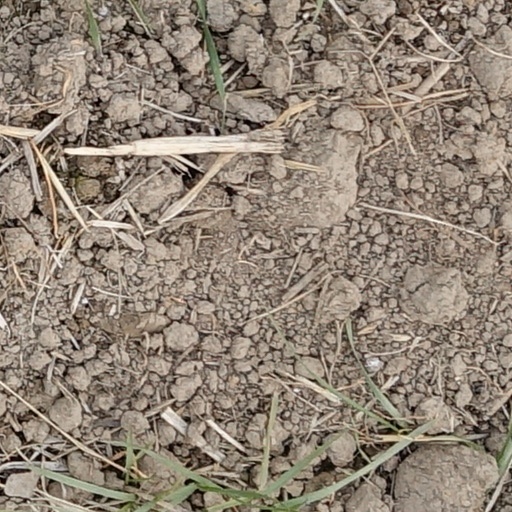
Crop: wheat